Fast radio burst

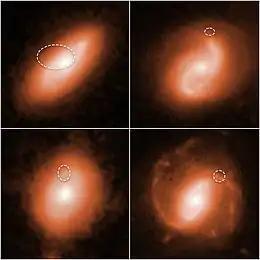
The bursts are catalogued as FRB 190714, at top left; FRB 191001, at top right; FRB 180924, at bottom left; and FRB 190608, at bottom right.

The interferometer UTMOST has put a lower limit of 10,000 kilometers for the distance to the FRBs it has detected, supporting the case for an astronomical, rather than terrestrial, origin (because signal sources on Earth are ruled out as being closer than this limit). This limit can be determined from the fact that closer sources would have a curved wave front that could be detected by the multiple antennas of the interferometer.